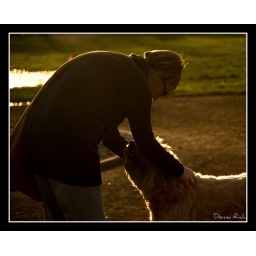
2009 - One lady stopped by to hi to one of the dogs at the dog park.